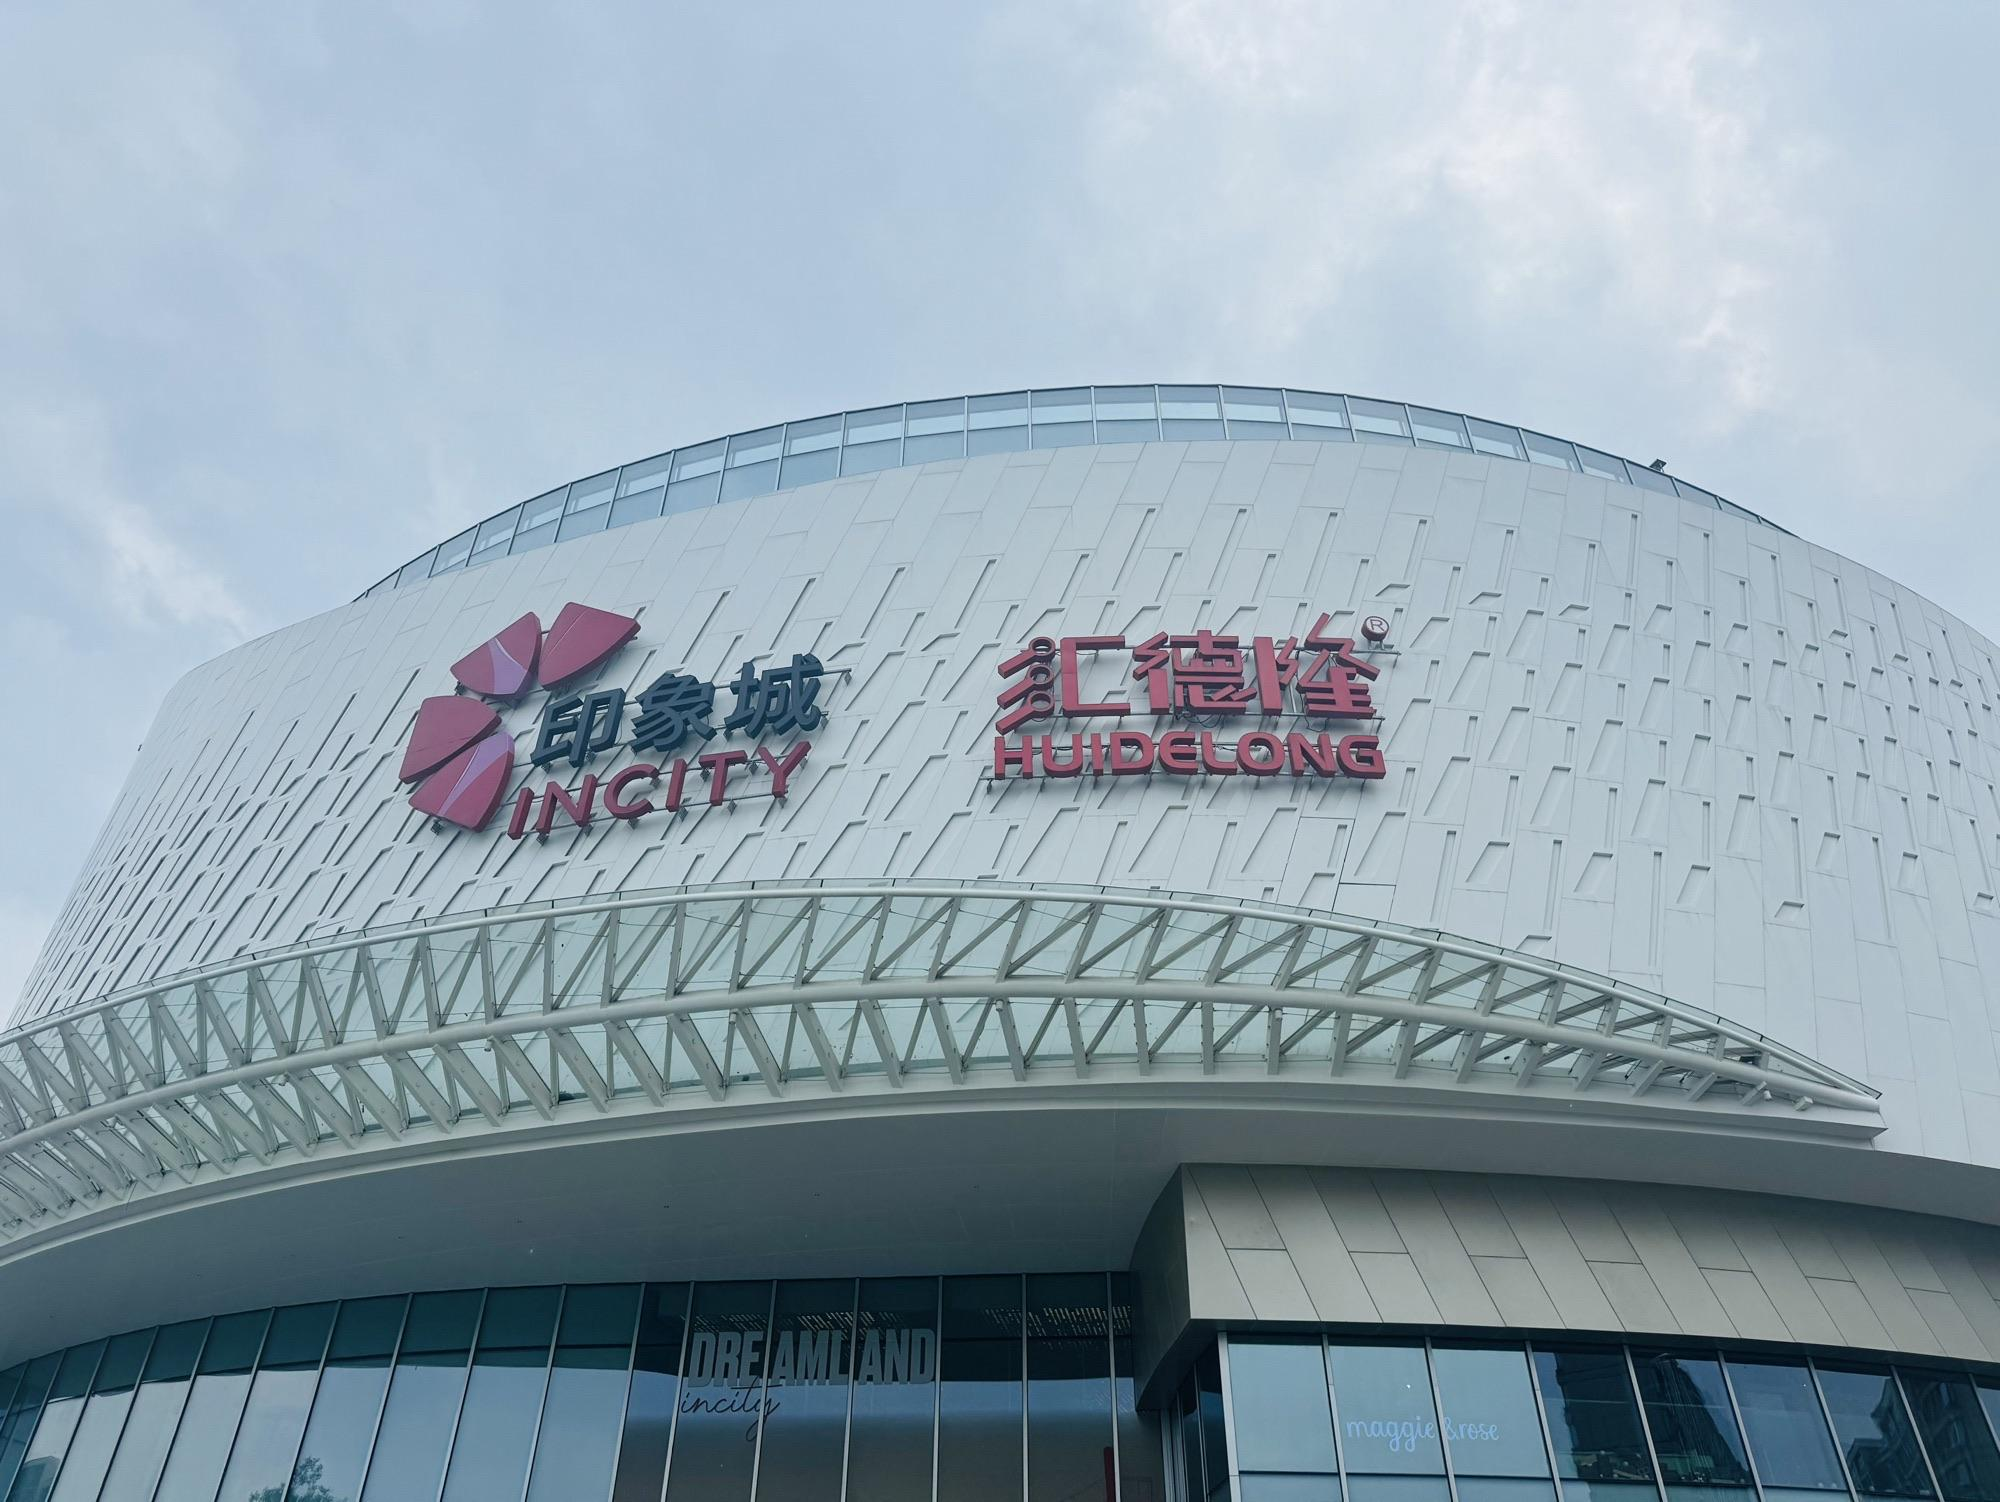
地标名称：印力汇德隆杭州奥体印象城
所在城市：杭州市·萧山区